Ellie Goulding

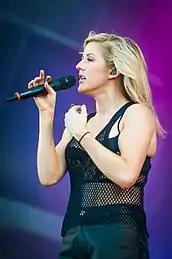
Goulding performing at the Ilosaarirock festival in July 2014

In 2012, Goulding appeared on "Fall into the Sky" from Zedd's debut album "Clarity" and on Calvin Harris's song "I Need Your Love" which is included on "Halcyon" and also Harris's album "18 Months". On 10 July 2012, Goulding released a cover of Active Child's song "Hanging On", featuring Tinie Tempah, as a free download on her SoundCloud page. In late July 2012, it was announced that Goulding's second album is titled "Halcyon" and it would be released on 8 October 2012. The album was preceded by the lead single "Anything Could Happen" on 21 August. The lyric video for "Anything Could Happen" premiered on 9 August 2012, consisting of a series of fan-submitted Instagram pictures.